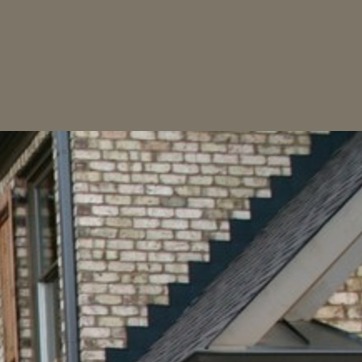
Material: brick